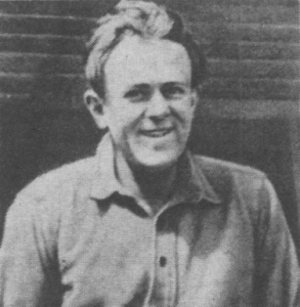
John Reed
John Reed, amerikansk journalist
John "Jack" Silas Reed var en amerikansk journalist og aktiv kommunist, berømt for sine oplevelser af den russiske revolution i 1917 beskrevet i bogen Ti dage der rystede verden. Han var gift med forfatteren og feministen Louise Bryant. Filmen Reds, instrueret af Warren Beatty, handlede om Reed og Bryant.